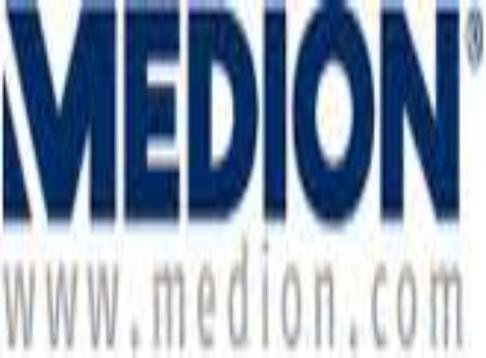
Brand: Medion
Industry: Electronic